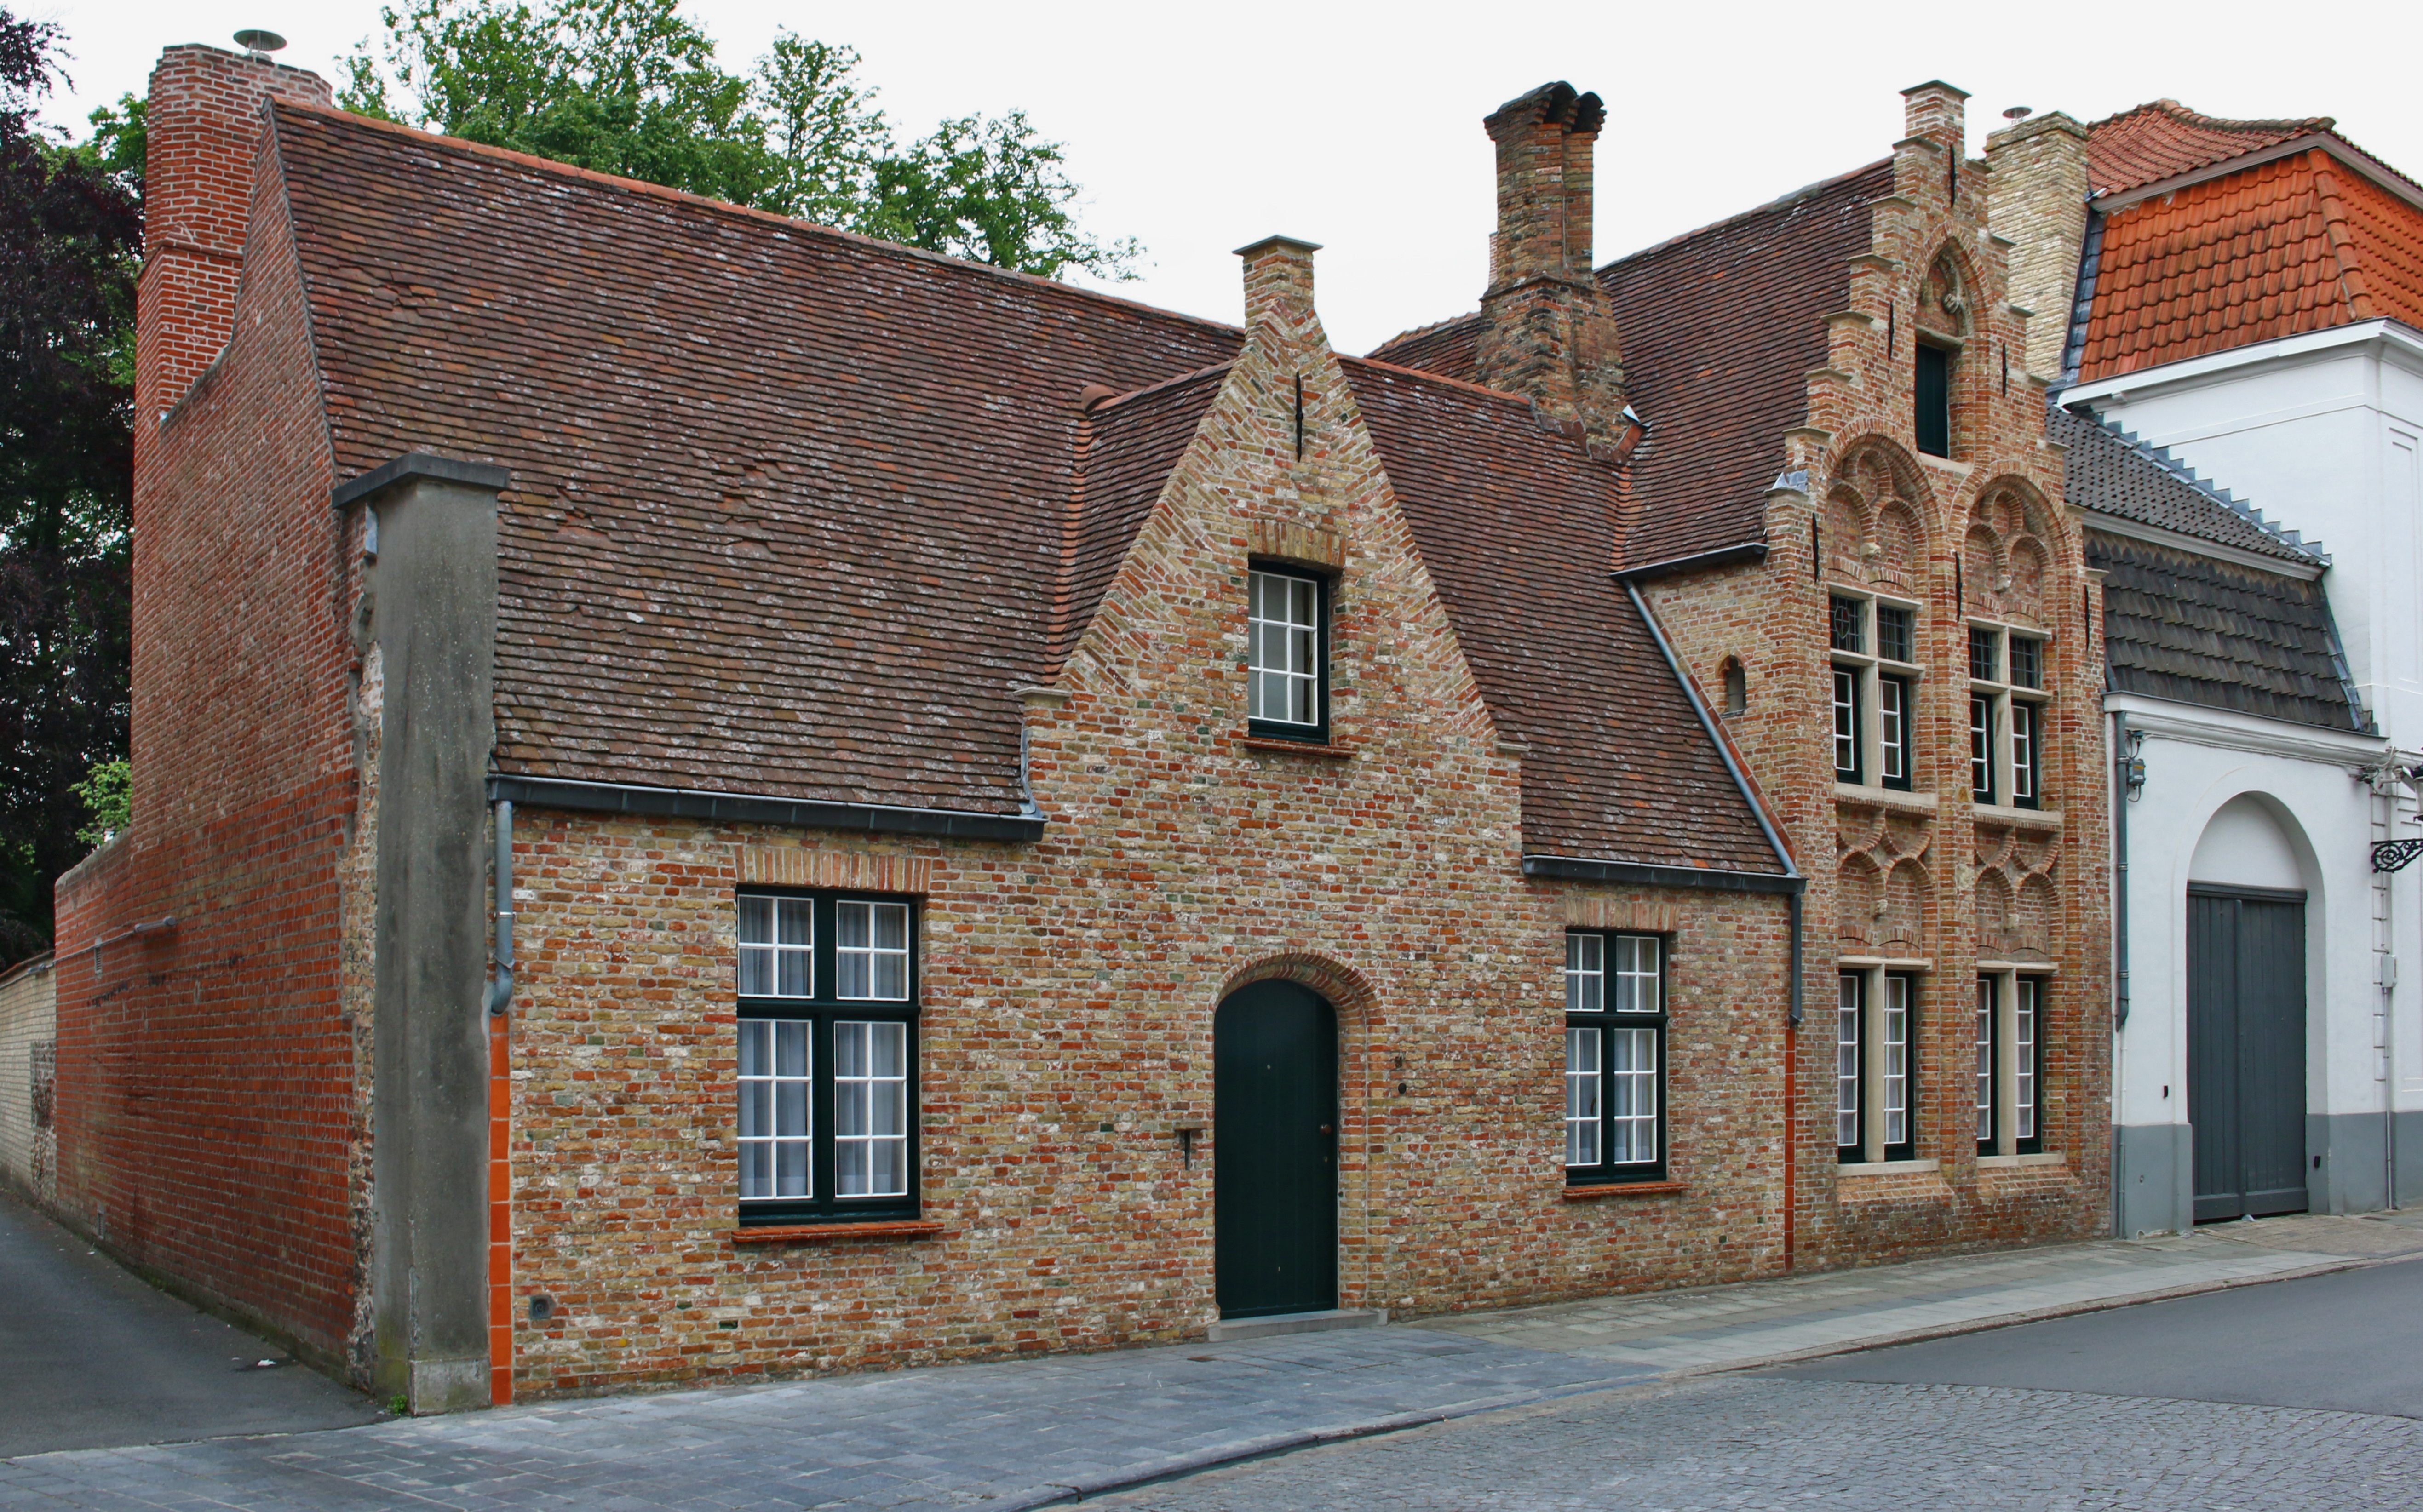
architecture, house, town, roof, building, home, cottage, romantic, cozy, facade, property, brick, belgium, world heritage, places of interest, synagogue, estate, brickwork, historically, middle ages, bruges, neighbourhood, medieval city, residential area